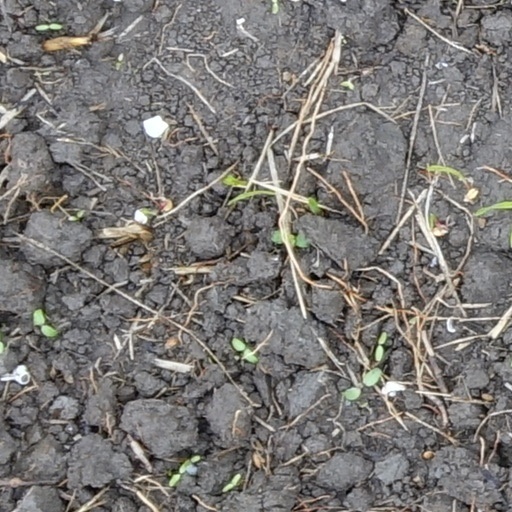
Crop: wheat